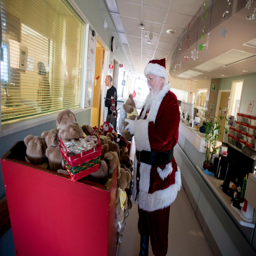
person , dressed as film character , visits patients on christmas day .